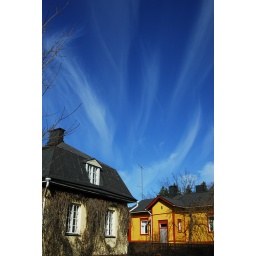
I like the colours here. The houses with the strong blue colour in the sky.